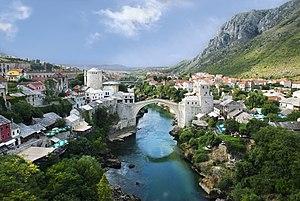
Vue panoramique de la vieille ville de Mostar, en Bosnie-Herzégovine, prise depuis le minaret de la mosquée Koski Mehmed pasa, située juste en face de Stari Most, le Vieux Pont, sur la Neretva. Magyar: Mostar - Óvárosi panoráma. A kép a Koski Mehmed pasa mecset (itt látható) minaretjéből készült, amely az Öreg híddal szemben van és a Neretva folyó ugyanarra a szakaszára néz. Italiano: Lo Stari Most («il vecchio ponte»), che collega le due sponde del fiume Narenta, nella città di Mostar. La foto è stata scattata dal minareto della moschea Koski Mehmed Pasha (foto) Polski: Mostar - panorama Starego Miasta. Zdjęcie zostało wykonane z minaretu meczetu Mehmeta Paszy, który jest położony naprzeciw Starego Mostu, z widokiem na rzekę Neretwę. Српски / srpski: Мостар - панорама Старог града. Фотографија је начињена са минарета Коски Мехмед пашине џамије, која се налази насупрот Старог моста преко реке Неретве. Basa Sunda: Mostar - Panorama Kota Kolot. Ieu poto dicokot ti munara Masjid Koski Mehmed Pasha (tempo di dieu), némbongkeun Rawayan Kolot luhureun walungan Neretva. Türkçe: Mostar - Eski Şehir panaroması. Fotoğraf, Mostar Köprüsü'nün tam karşısındaki Koski Mehmet Paşa Camii'nin minaresinden çekilmiştir. Tiếng Việt: Thành phố Mostar với cây cầu cổ Stari Most bắc qua sông Neretva. Ảnh chụp từ thánh đường Hồi giáo Koski Mehmed Pasha. Ảnh: Ramirez"